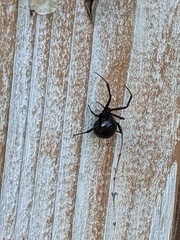
Species: Lactrodectus_hesperus